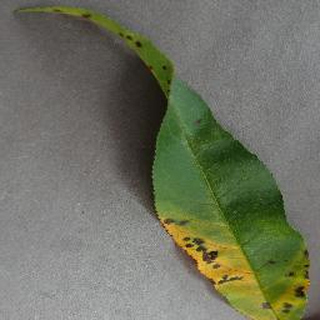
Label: peach_bacterial_spot